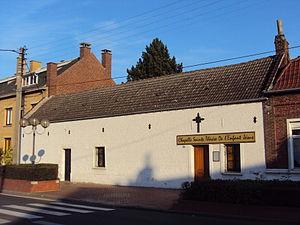
Chapelle Sainte-Thérèse de l’Enfant-Jésus à Courrières (Pas-de-Calais, France).
Courrières est une commune française située dans le département du Pas-de-Calais en région Hauts-de-France.